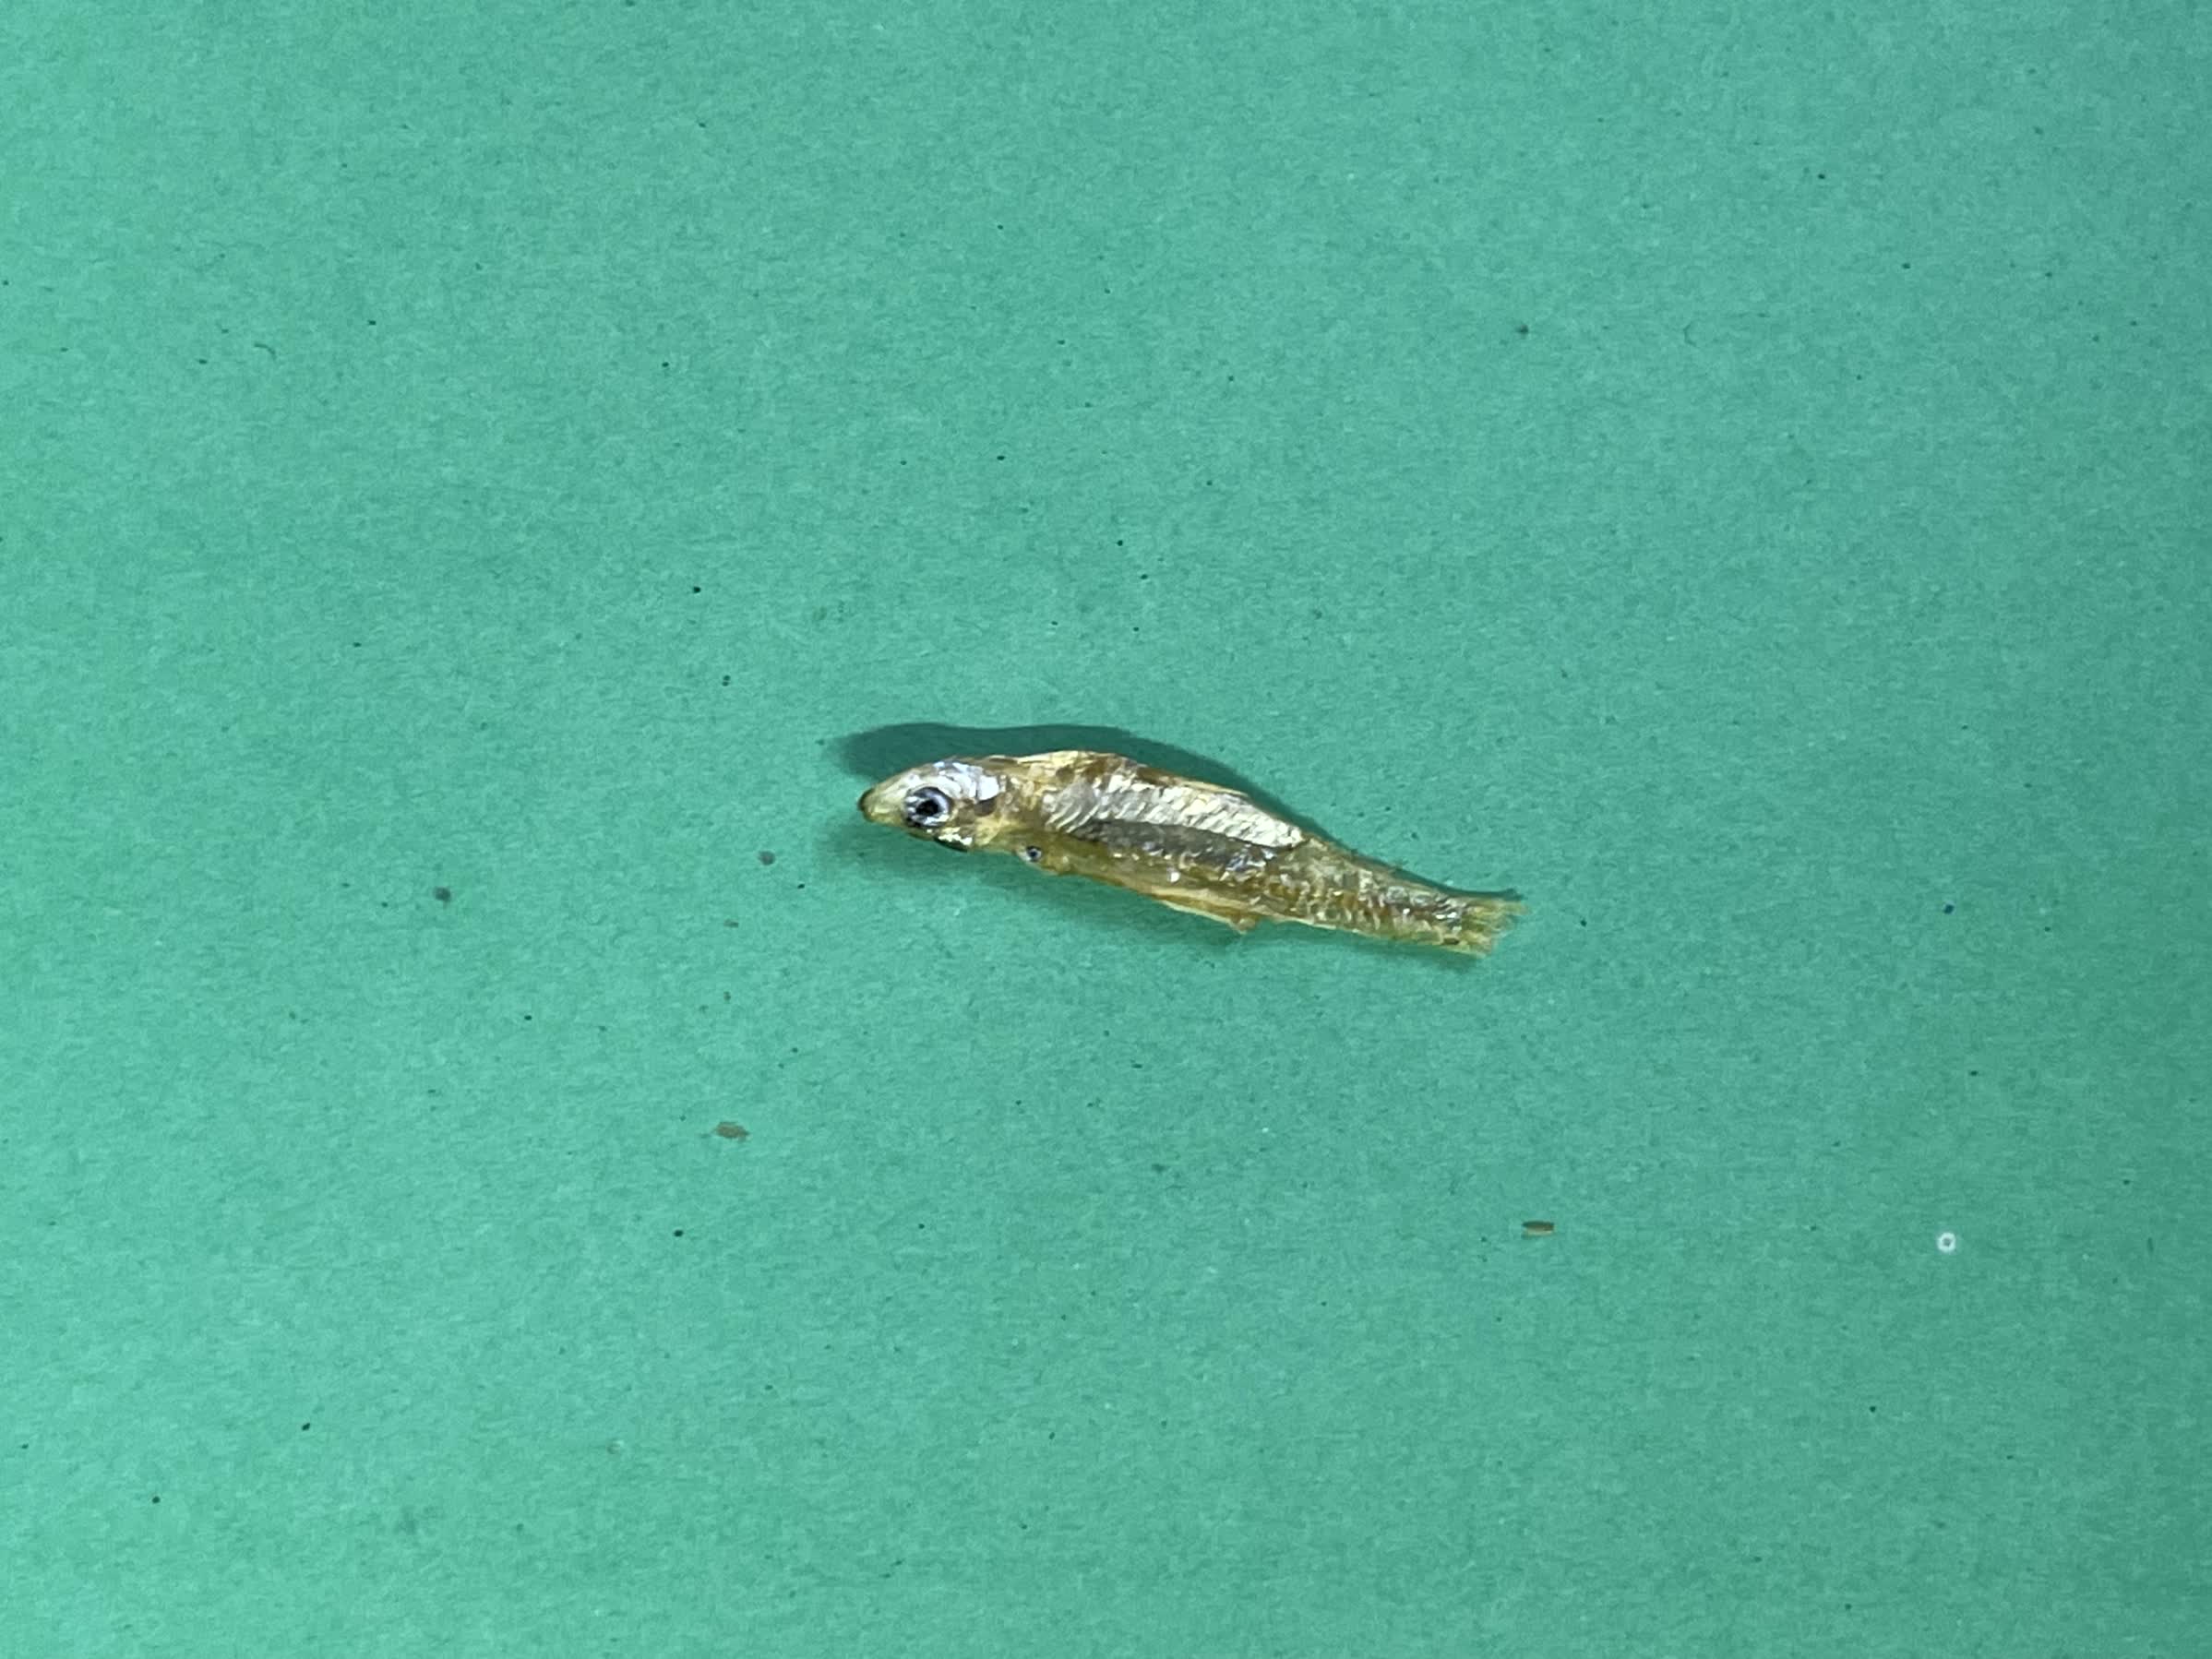
Species: kachki